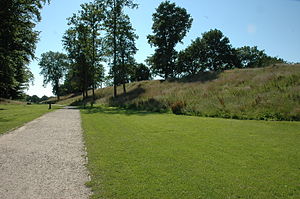
Dannevirke / Beliggenhed
Hovedvolden.
Dannevirke er et system af historiske danske befæstninger i Sydslesvig i det nordlige Tyskland, beliggende i delstaten Slesvig-Holsten ca. 40 km syd for den dansk-tyske grænse. Den langstrakte jordvold blev bygget tværs over den jyske halvøs smalleste sted i 400-500 e.v.t. og derefter flere gange udbygget og ændret i forløb indtil 1200-tallet. Den blev sidste gang brugt til forsvarsformål under den anden slesvigske krig i 1864.